National Army of Colombia

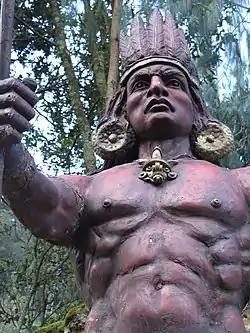
Statue of a Guecha Warrior in Colombia.

During Pre-Hispanic times, the Muisca army carried clubs, darts, spears, bows and arrows, and slingshots. Guecha warriors were allowed to wear feathered crowns and golden jewels, unlike the common man in the Muisca Confederation. The Muisca usually fought against other neighboring tribes, like in the Battle of Pasca, or the Southern Muisca against the Northern Muisca, like in the Battle of Chocontá. Army sizes ranged from around 100 to 60,000.